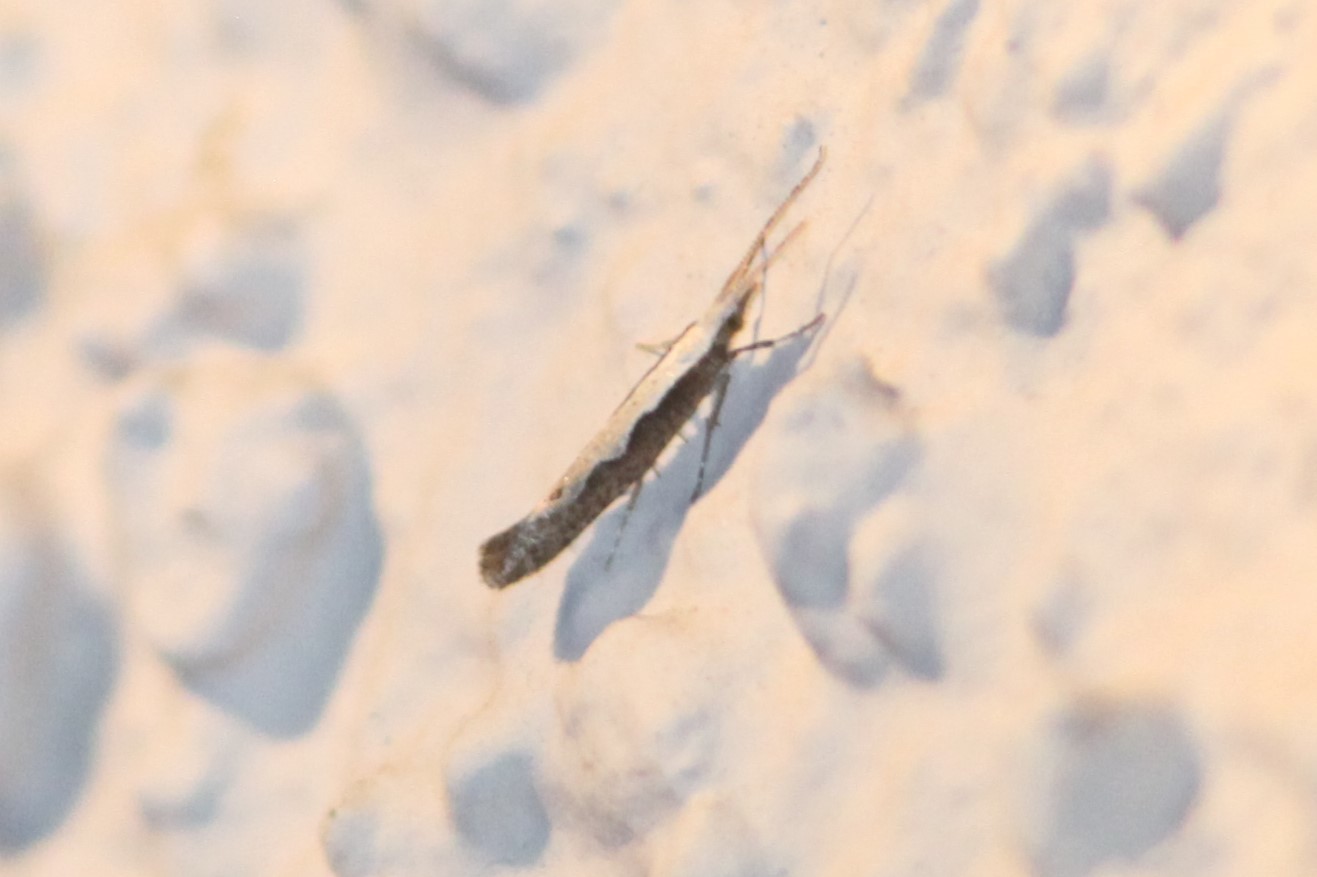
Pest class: diamondback_moth